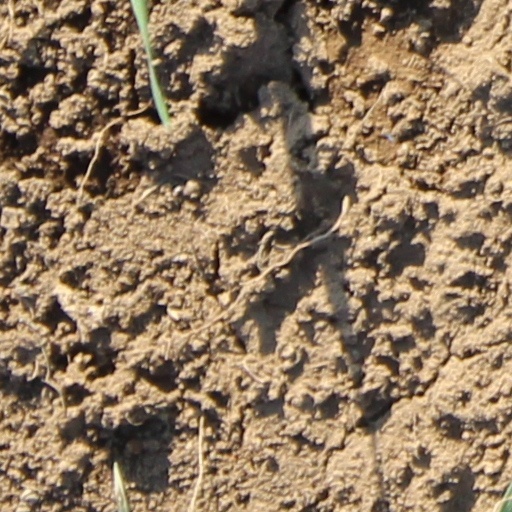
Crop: wheat